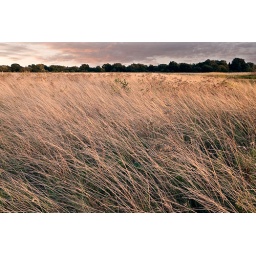
Grass in the wind a late evening in a field close home .